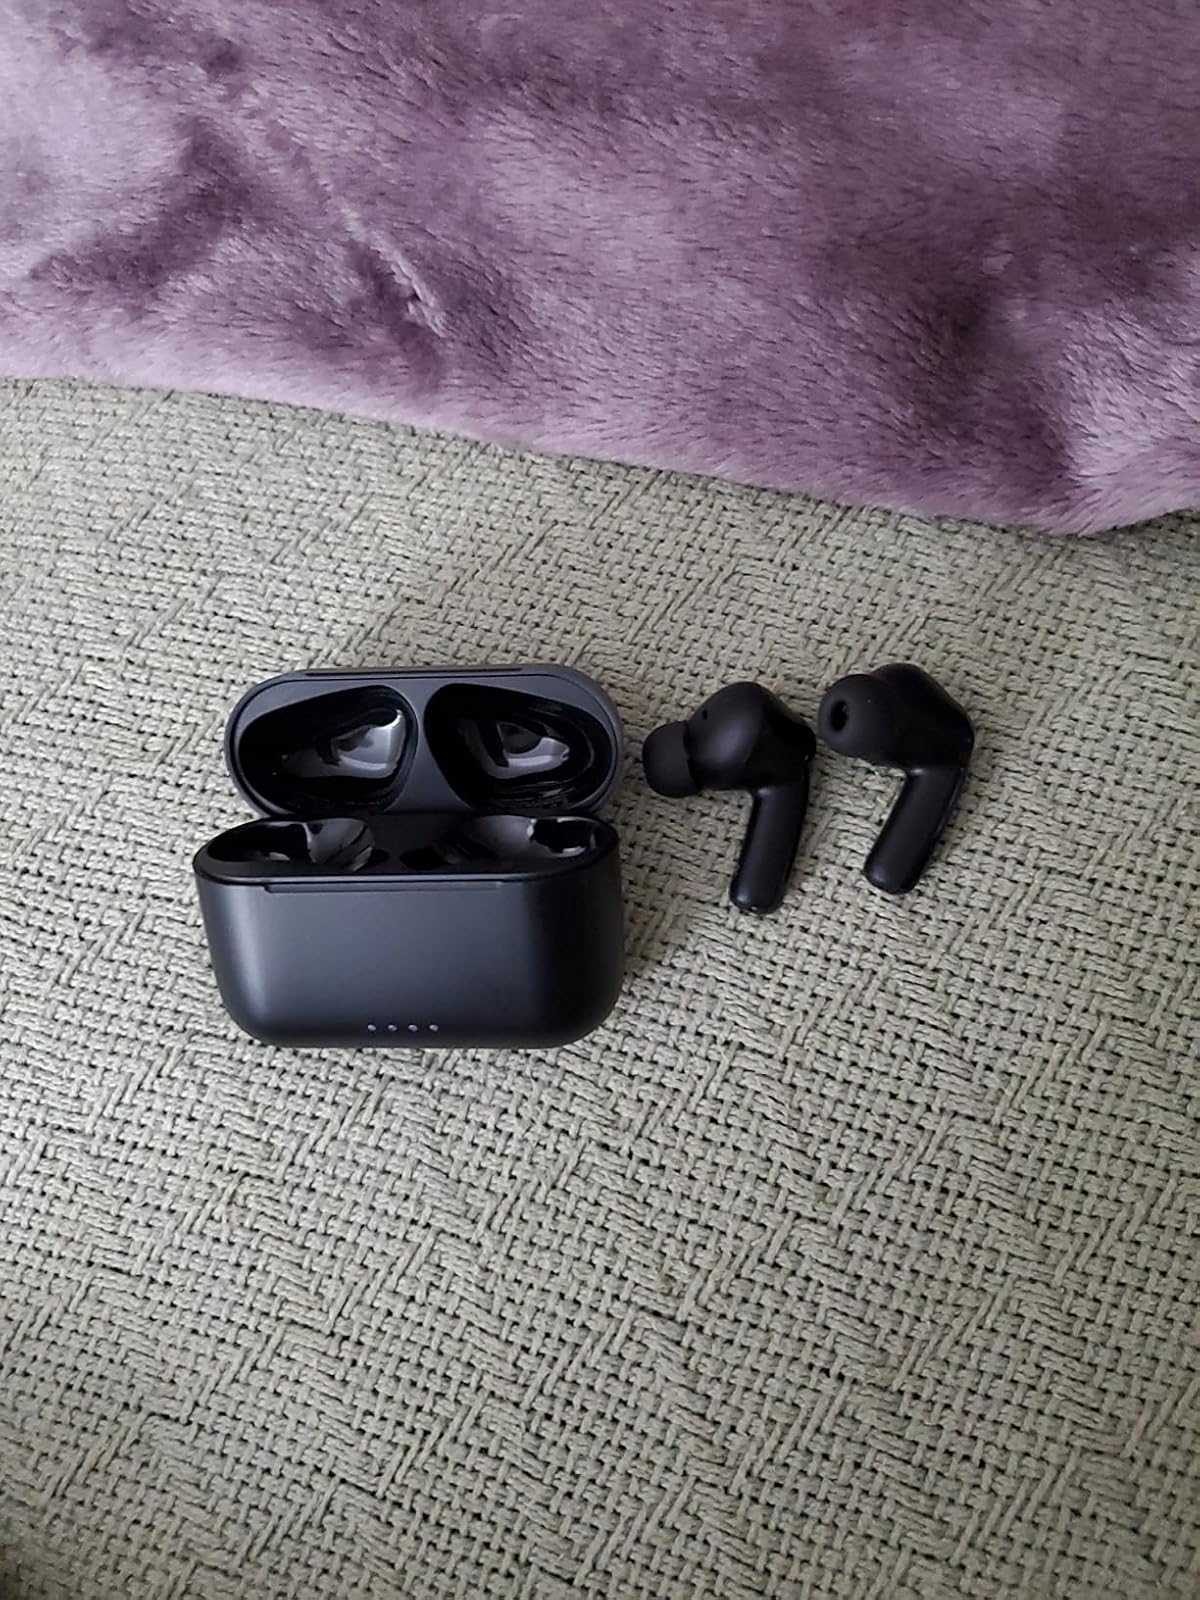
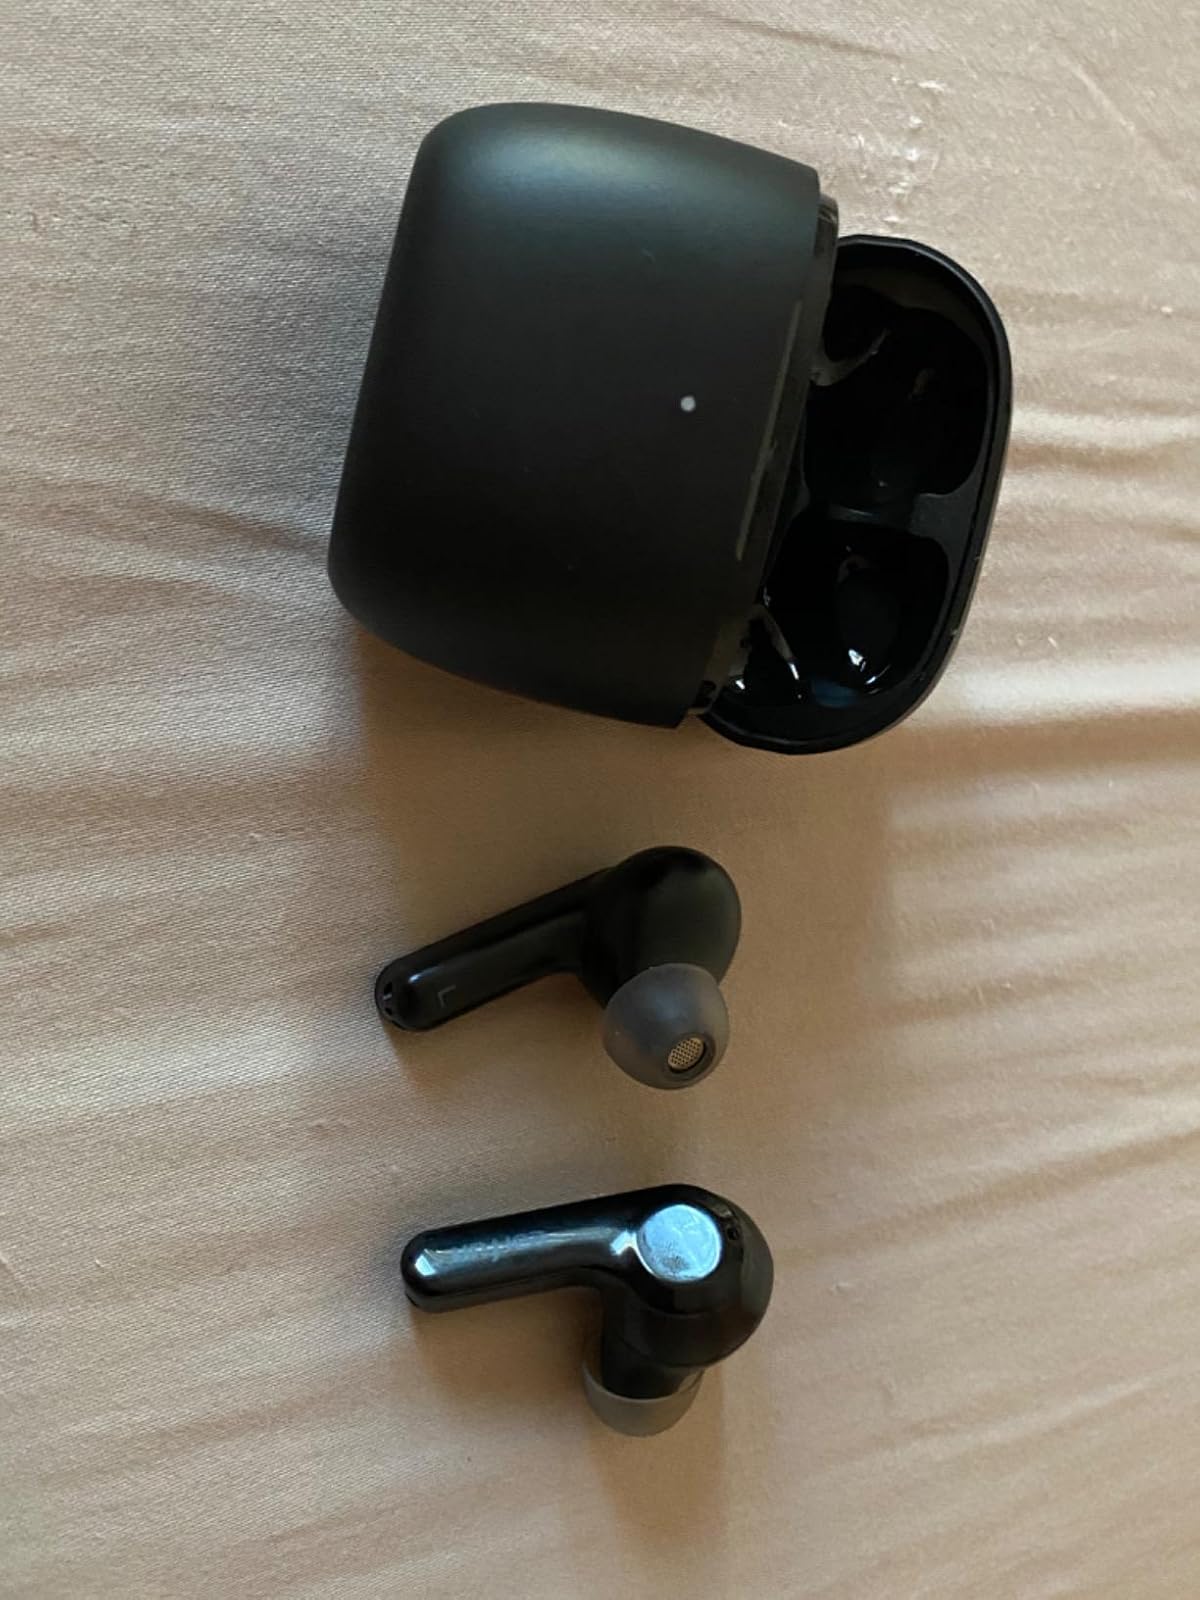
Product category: earbuds
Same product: no